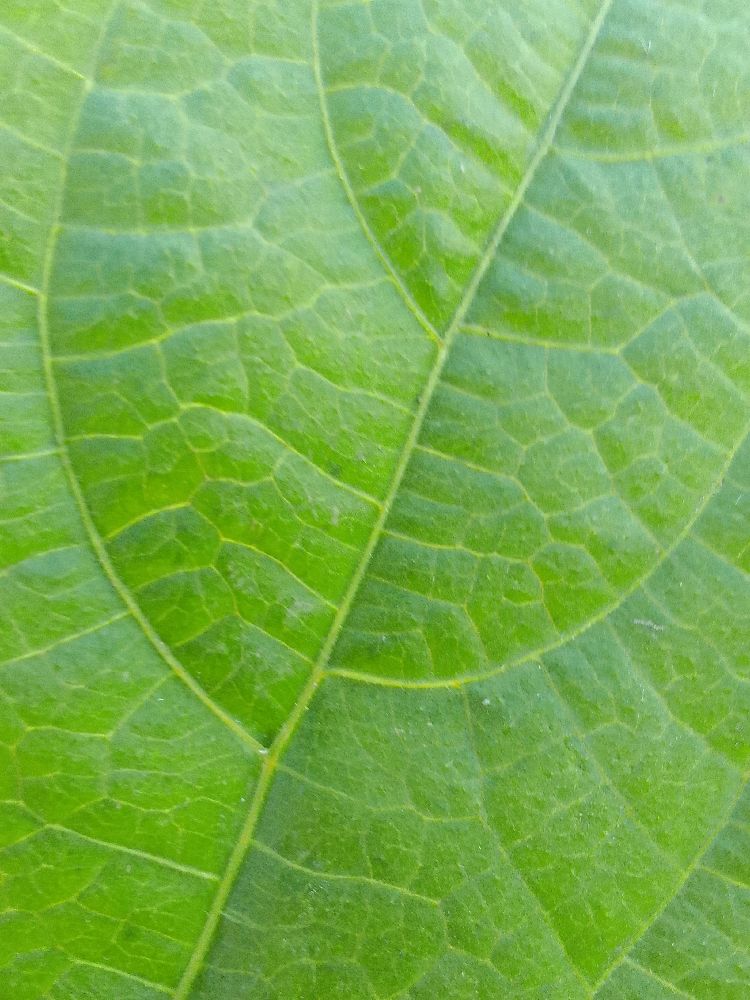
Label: healthy